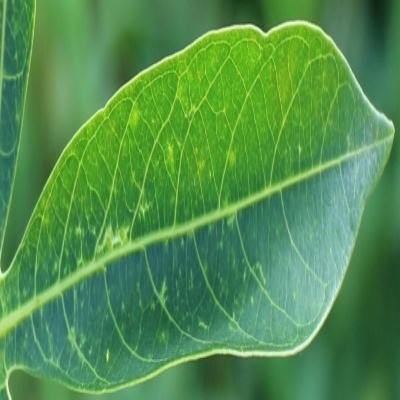
Crop: Cassava
Condition: green mite